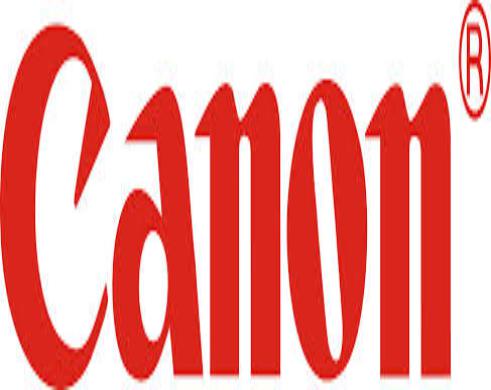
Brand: Canon
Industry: Electronic